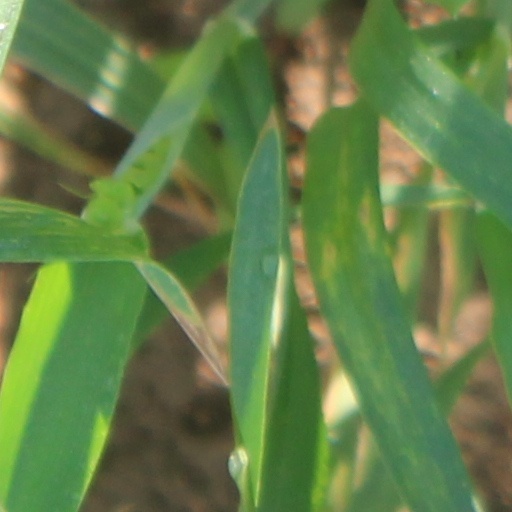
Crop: wheat